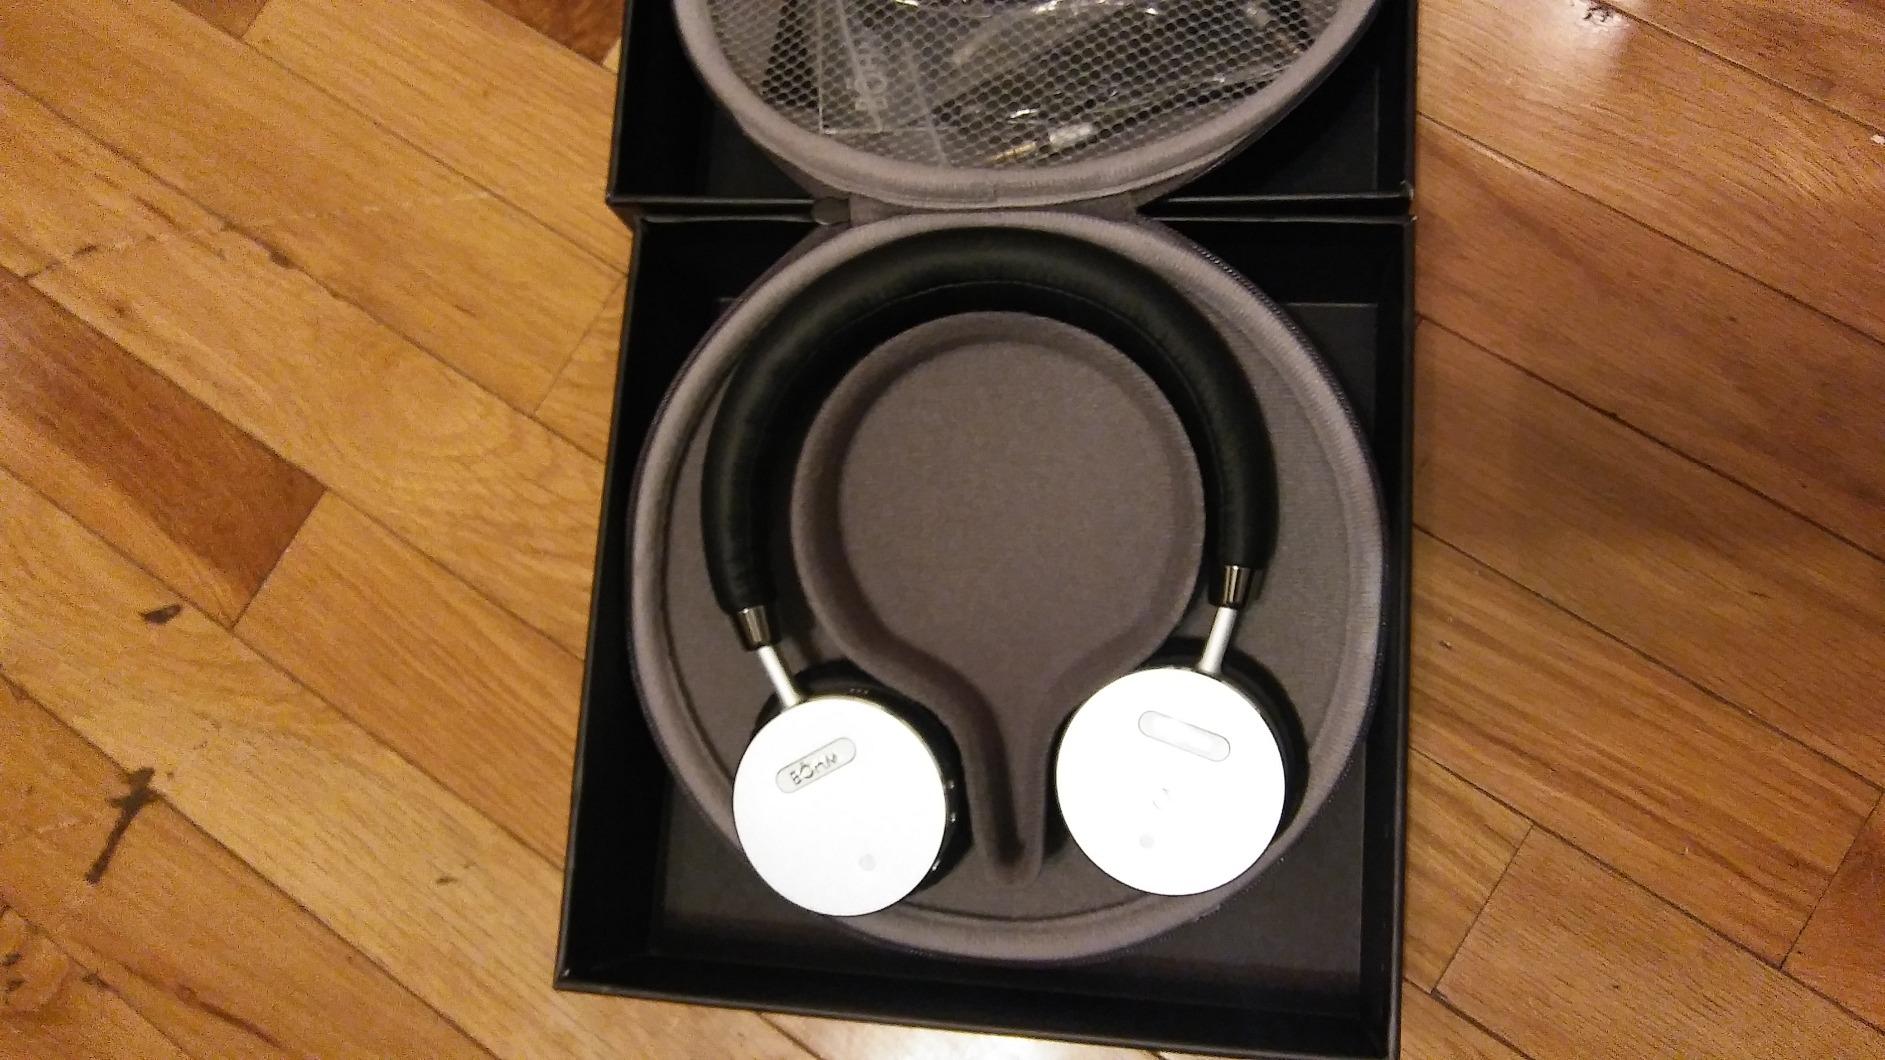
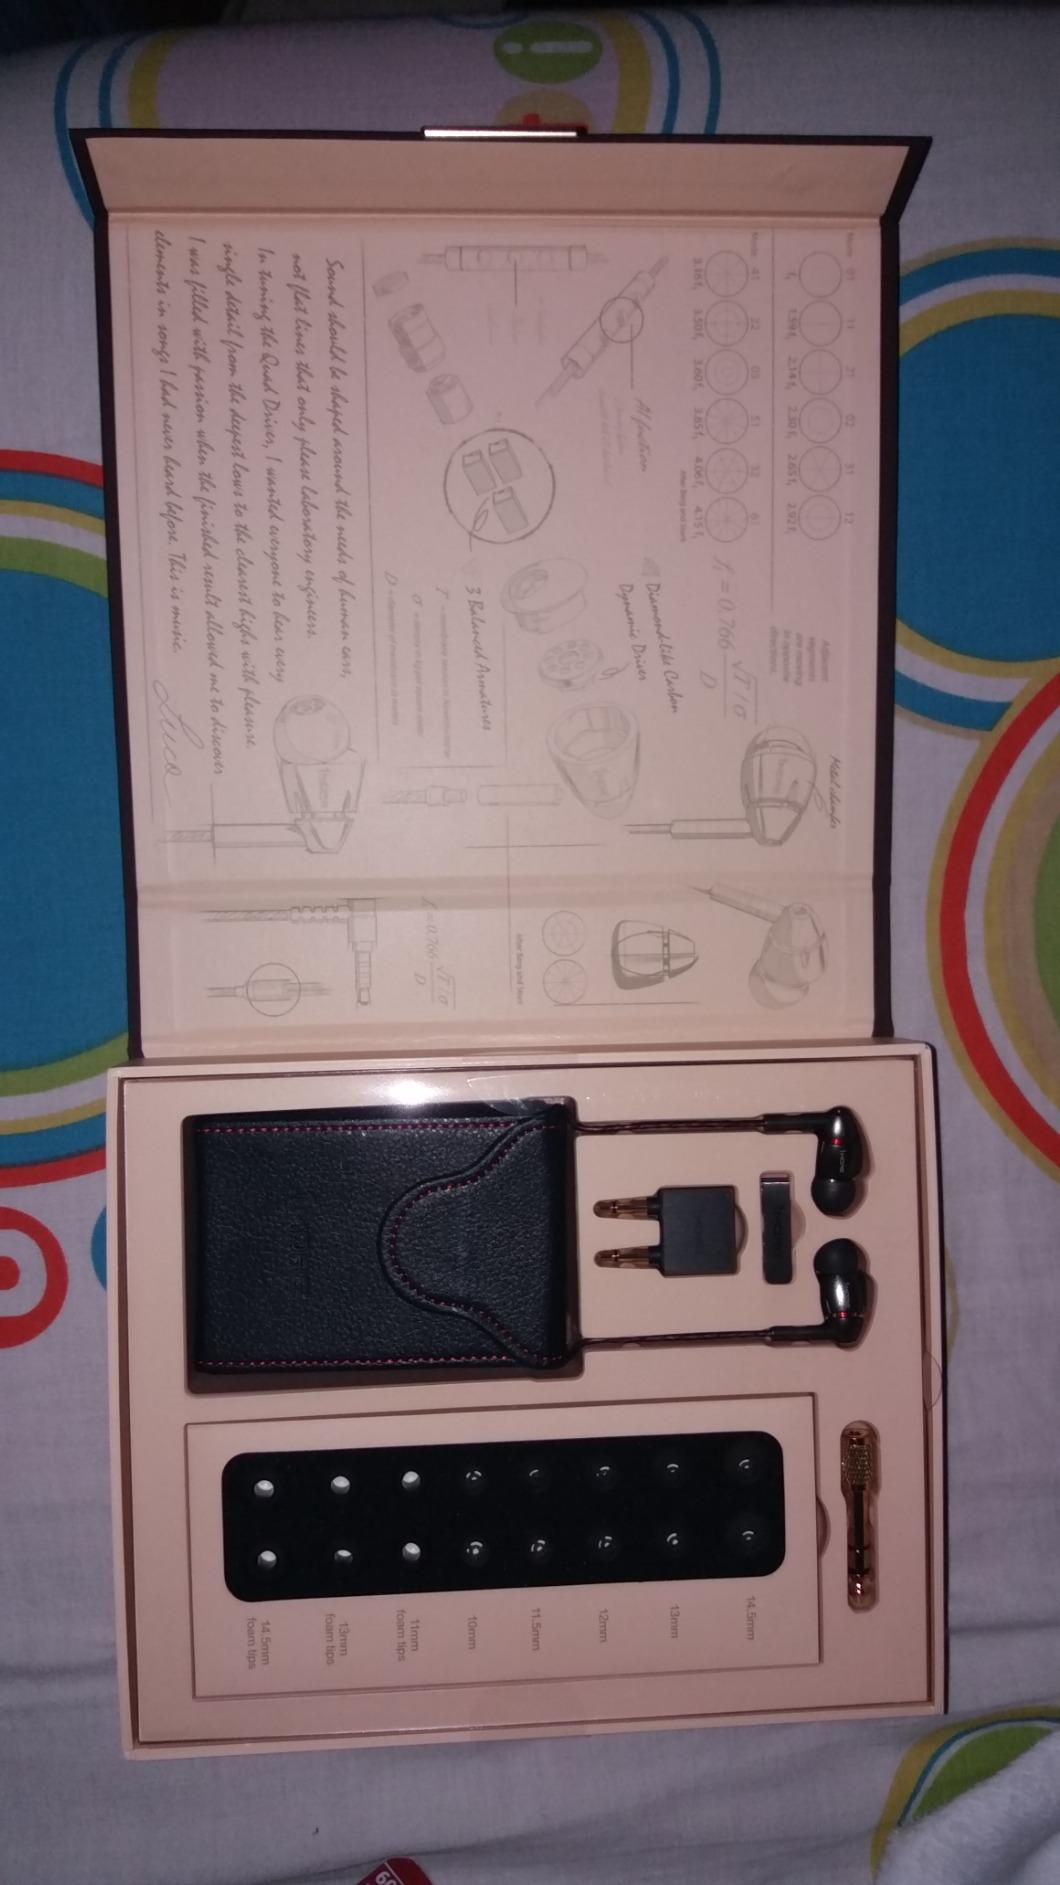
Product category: headphones
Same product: no